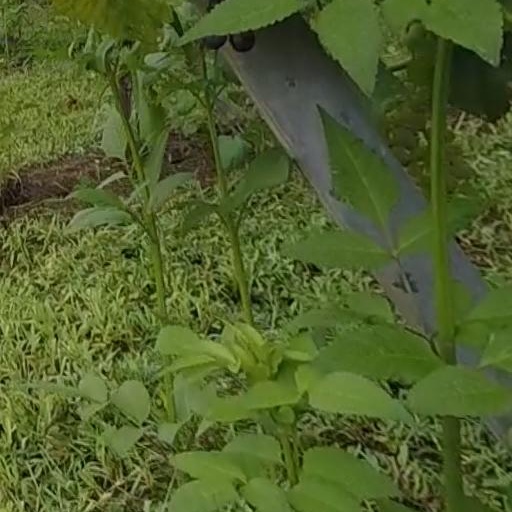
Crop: grape